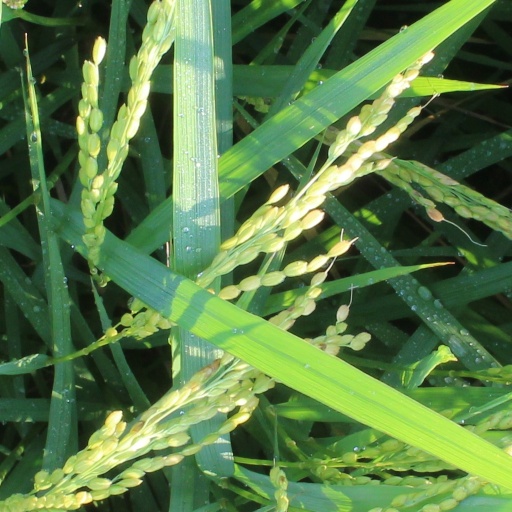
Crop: rice